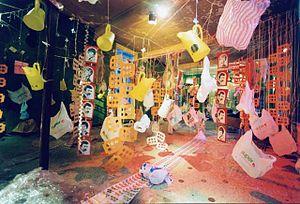
Installation Yabon Paname, photo Pop ac
Yabon Paname est un artiste contemporain français, né à Paris en 1965.